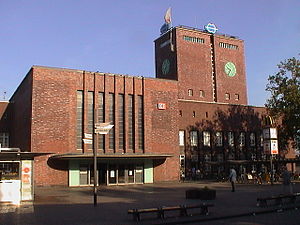
Oberhausen
Oberhausen er en by i Ruhrområdet i Tyskland, i delstaten Nordrhein-Westfalen, 30 kilometer nord for Düsseldorf. Pr. 2016 bor der 211.382 indbyggere i byen.